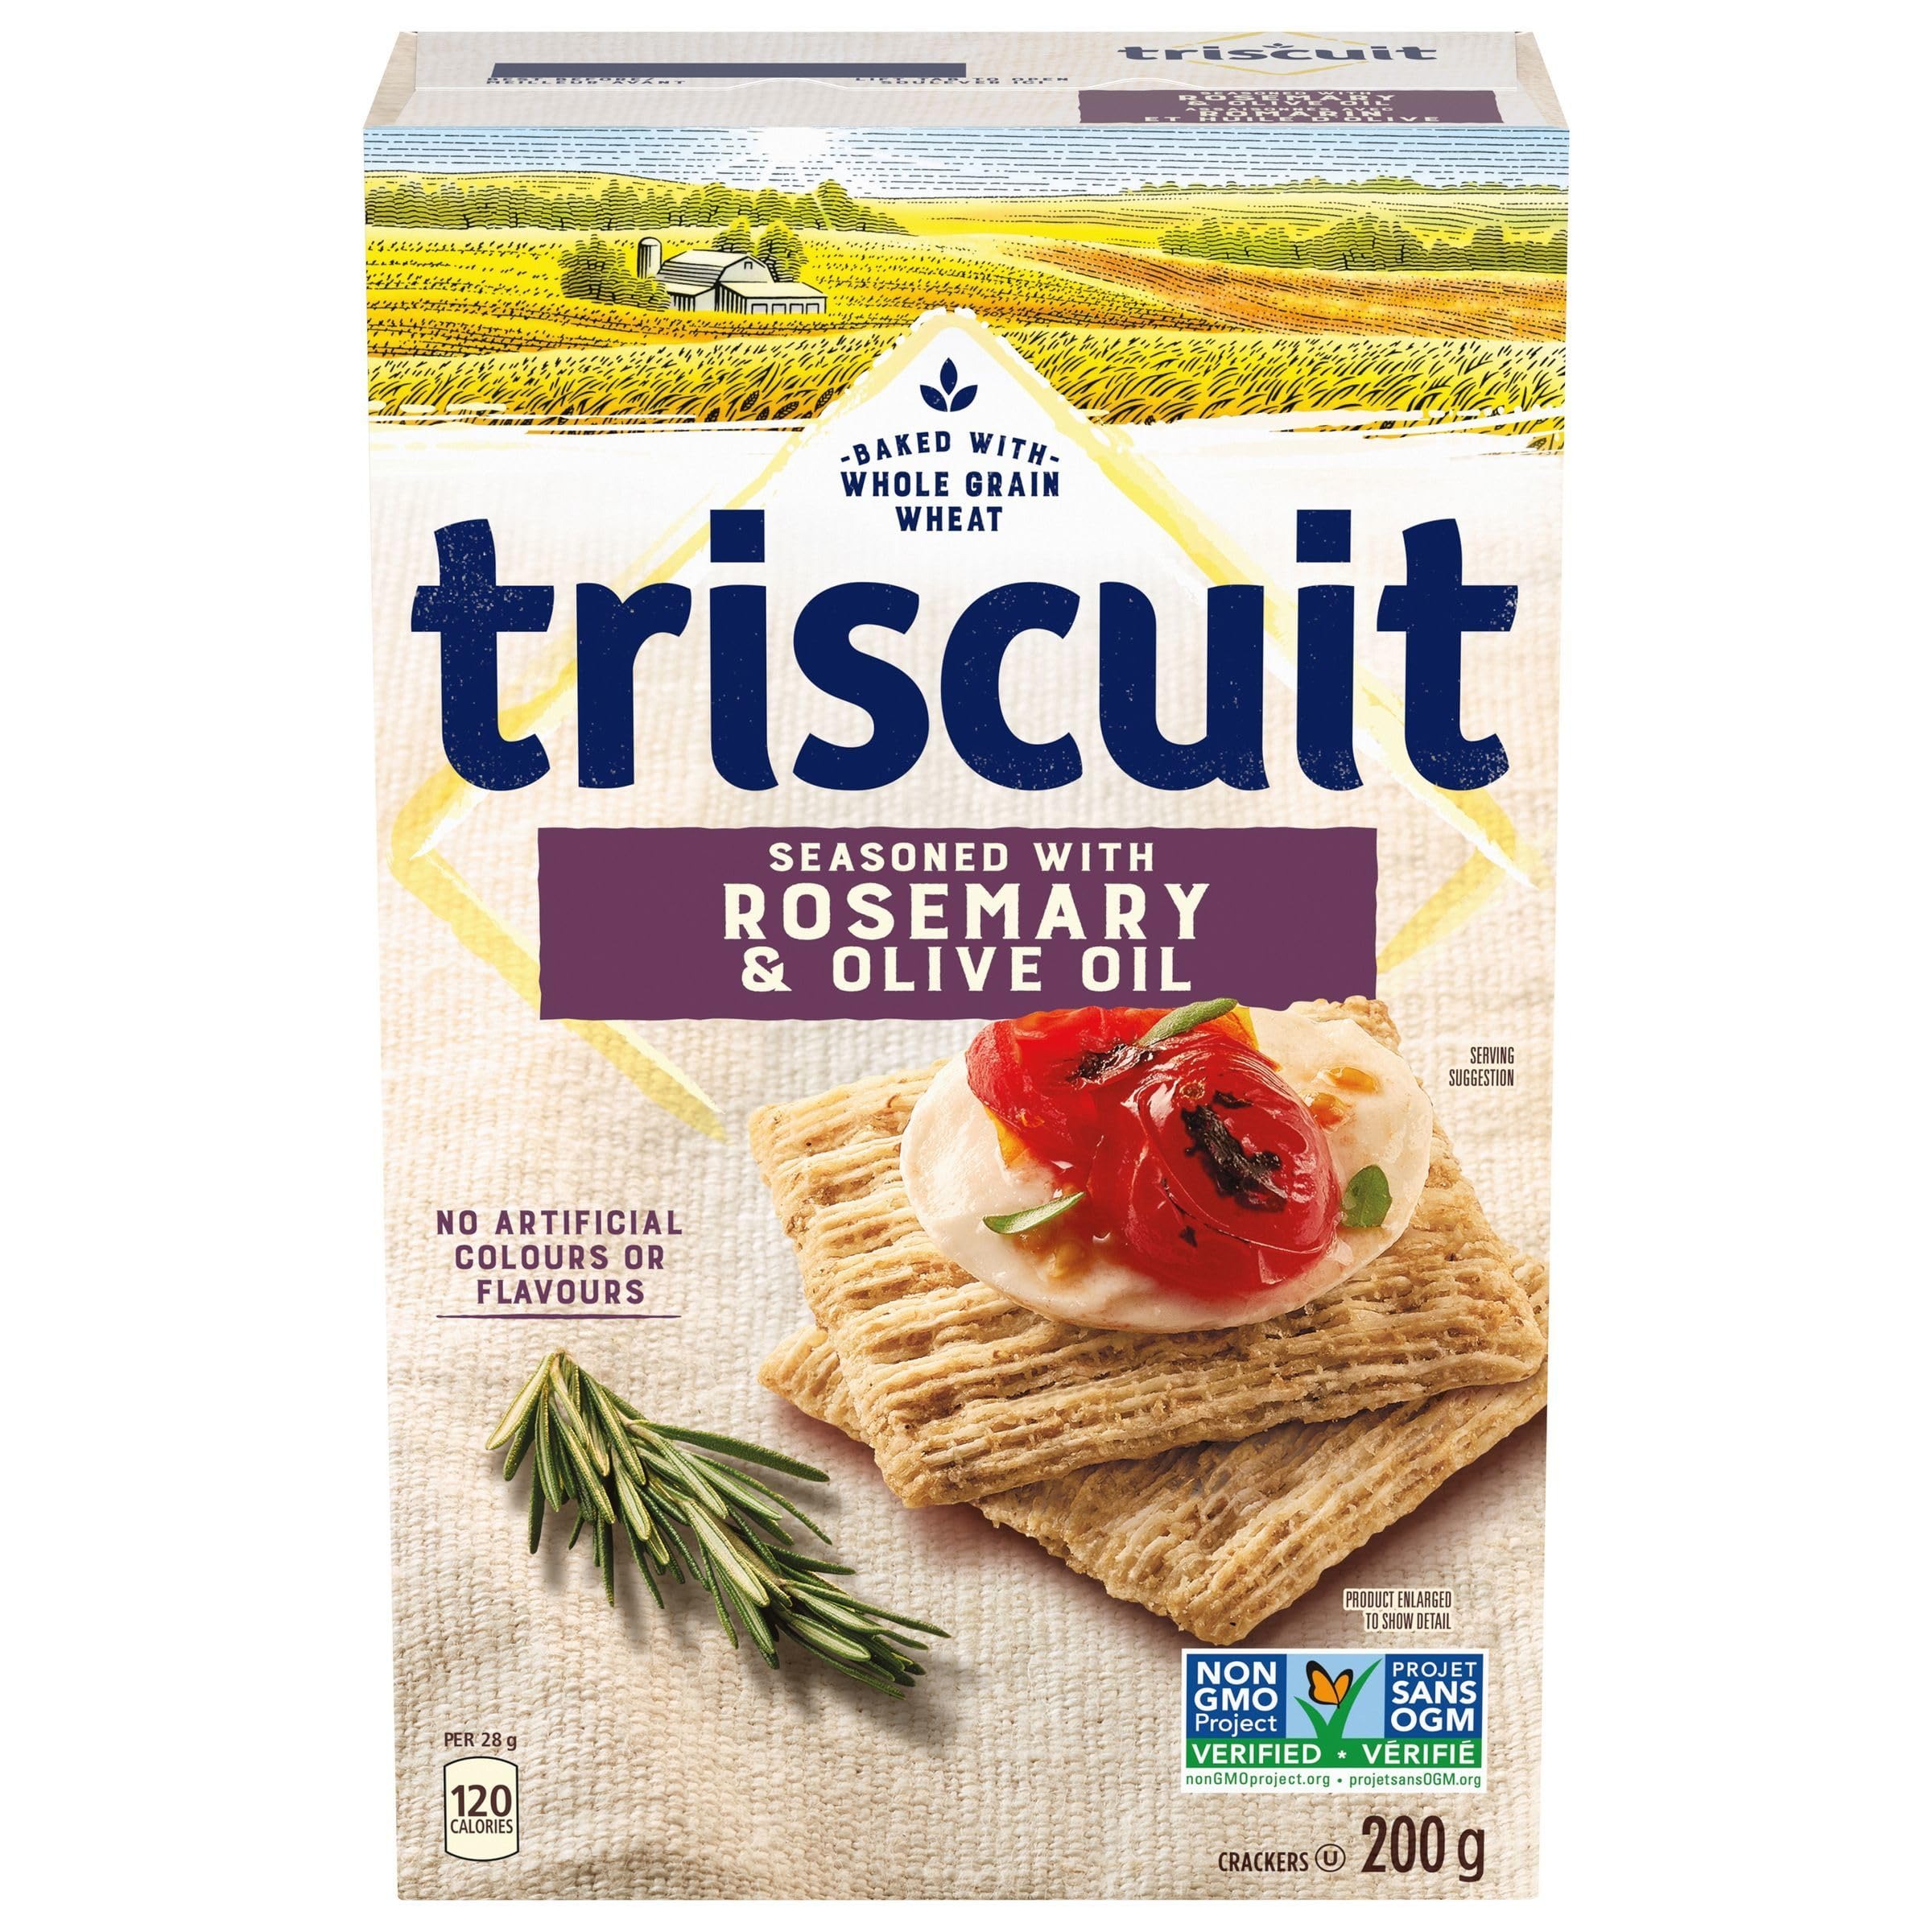
Item Name: Triscuit Rosemary & Olive Oil Crackers, 200g/ 7.1 oz. Box
Bullet Point 1: Triscuit Crackers are baked with whole grain wheat.
Bullet Point 2: They are more than just vehicles for dips and toppings; they're sources of inspiration, canvases for creation.
Bullet Point 3: With just a few ingredients and a little imagination, they can turn any spread into an edible (and effortless) work of art.
Bullet Point 4: Bring on the flavour. Baked whole grain wheat crackers. Savory Rosemary & Olive Oil Crackers.
Bullet Point 5: Starts with 3 simple ingredients: whole grain wheat, oil, and salt. Non-GMO Project Verified, Kosher Certified, 200g/7 oz. Box.
Product Description: They are more than just vehicles for dips and toppings; they're sources of inspiration, canvases for creation. Bring on the flavour. . .
Value: 7.0
Unit: Ounce

Price: 6.38